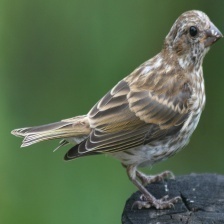
Species: PURPLE FINCH
Scientific name: HAEMORHOUS PURPUREUS
ImageNet parent category: house_finch